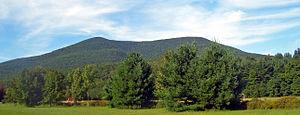
"La New York State Route 28 est une autoroute publique s'étendant sur 453,34 kilomètres en forme de ""C"" entre la ville de Kingston, située dans la vallée de la Hudson, et le sud du comté de Warren, dans l’état de New York. Cette route croise plusieurs autres routes principales, dont l’Interstate 88, l'US Route 20 et le New York State Thruway à deux reprises. Au sud la NY 28 se termine au niveau de la NY 32 à Kingston et au nord au niveau de l'US 9 à Warrensburg. À Kingston, de la NY 32 jusqu'à au rond-point la liant avec la I-87, la NY 28 est aussi désignée sous le nom Interstate 587.